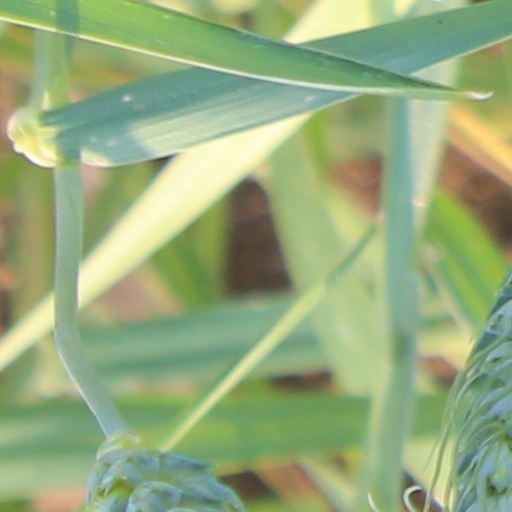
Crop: wheat